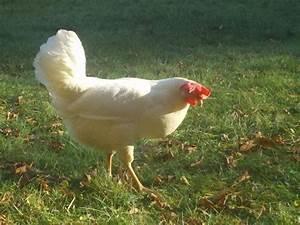
chicken